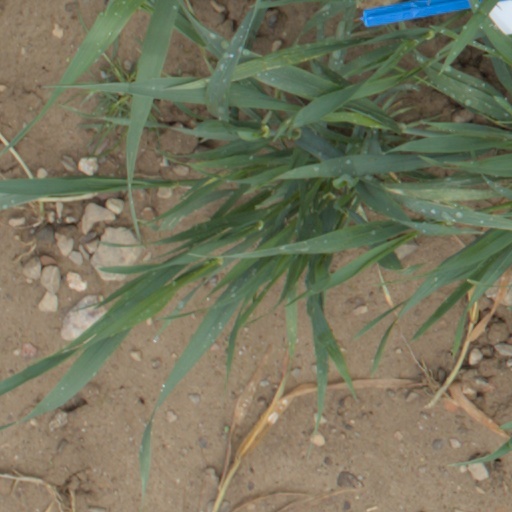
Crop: wheat